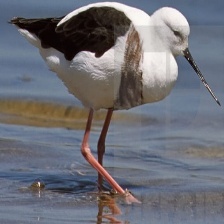
Species: BANDED STILT
Scientific name: CLADORHYNCHUS LEUCOCEPHALUS